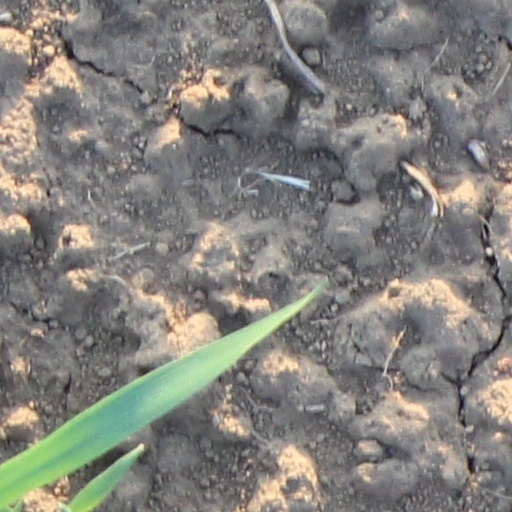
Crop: wheat